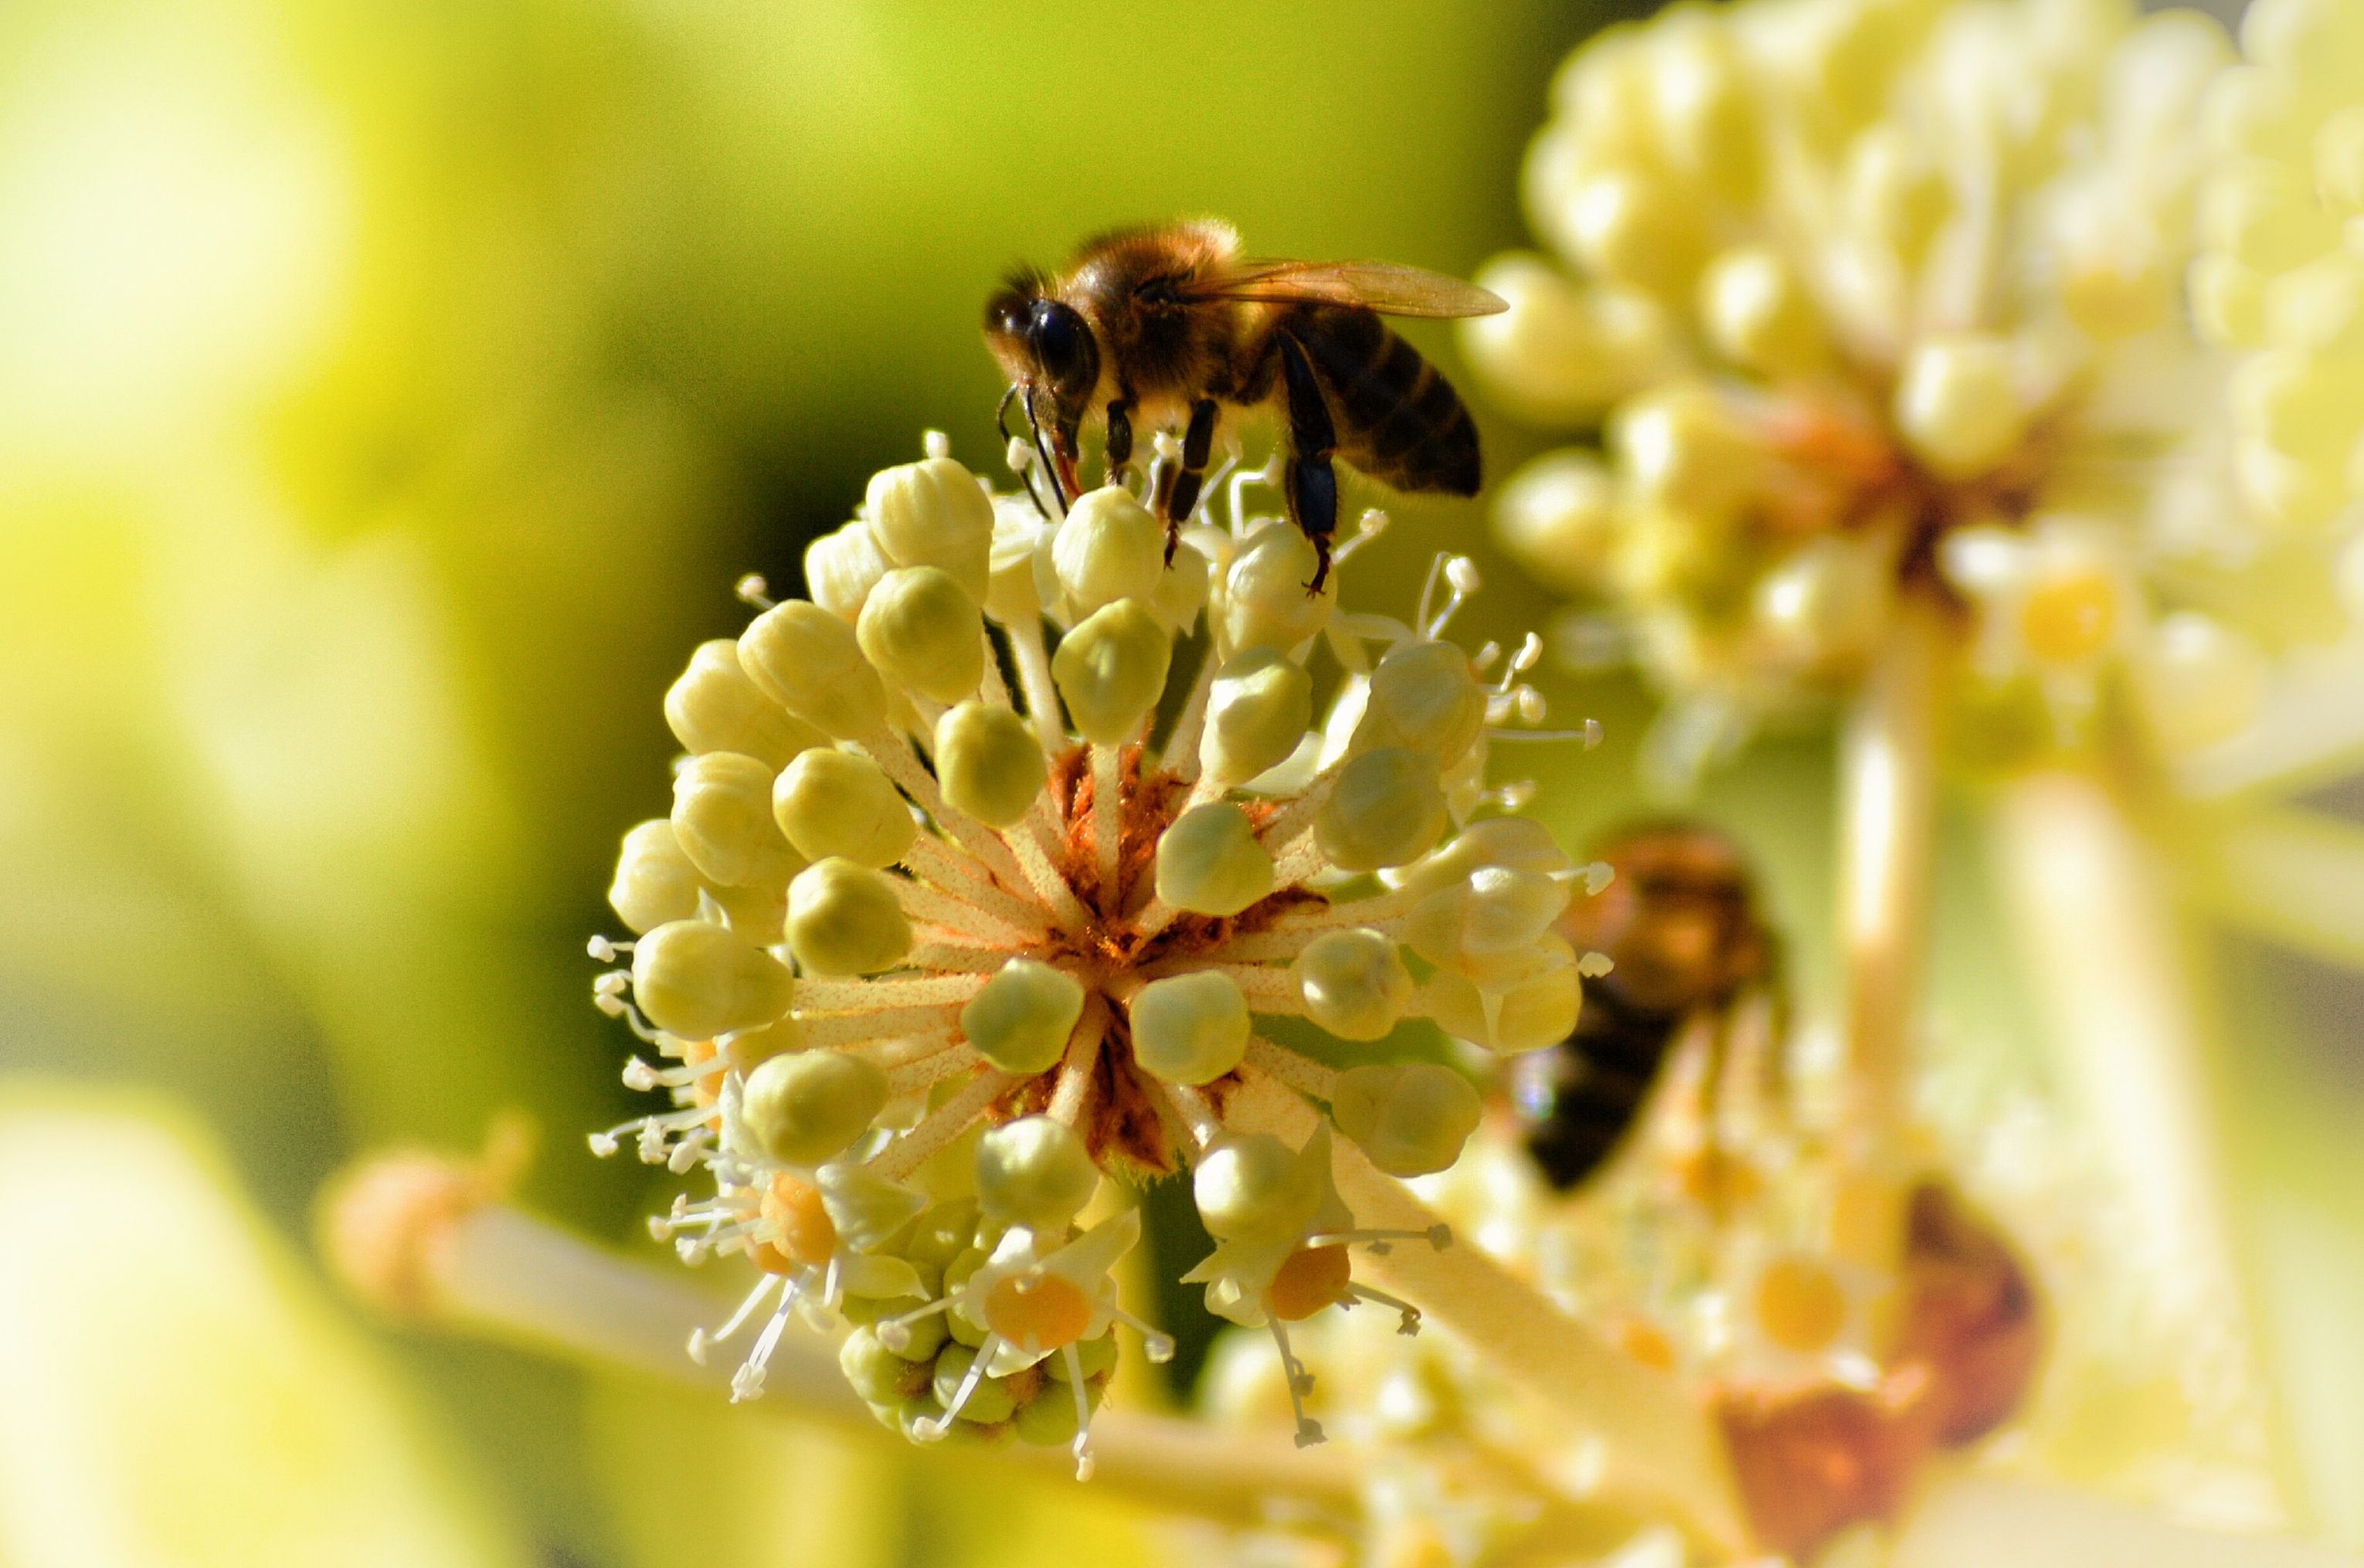
blossom, plant, photography, flower, pollen, insect, botany, yellow, flora, fauna, invertebrate, close up, bee, bumblebee, nectar, macro photography, honey bee, membrane winged insect